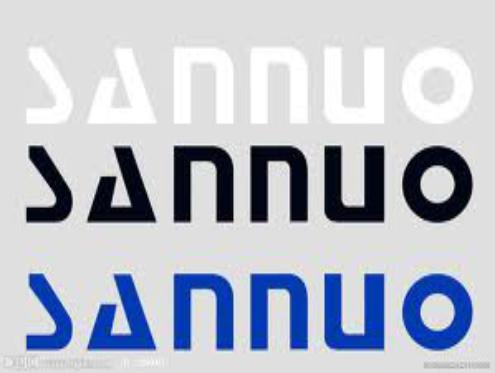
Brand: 3nod
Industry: Electronic